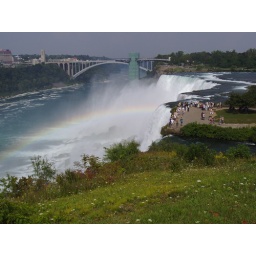
Niagara Falls: Looking east down the hill toward the American observation tower and the rainbow in the mist